Paul Lindblad

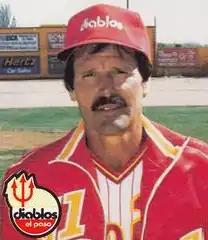
Lindblad in 1988

Paul Aaron Lindblad (August 9, 1941 – January 1, 2006) was an American Major League Baseball left-handed middle-relief pitcher. During his career, he pitched primarily for the Kansas City / Oakland Athletics. At the time of his retirement in 1978, he had recorded the seventh-most appearances (655) of any left-hander in history.